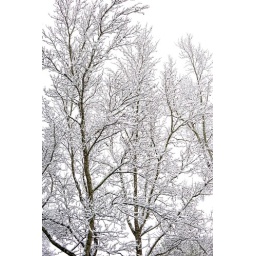
Ice covered limbs against a gray sky